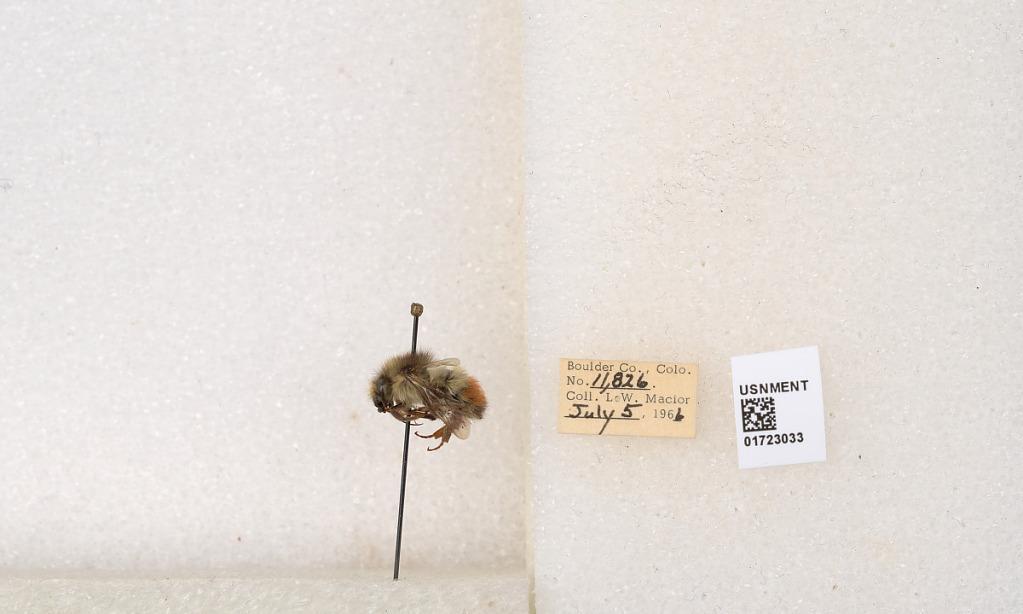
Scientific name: Bombus flavifrons Cresson
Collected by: L. Macior
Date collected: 1966-7-5
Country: United States
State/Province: Colorado
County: Boulder
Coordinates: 40.0925, -105.358